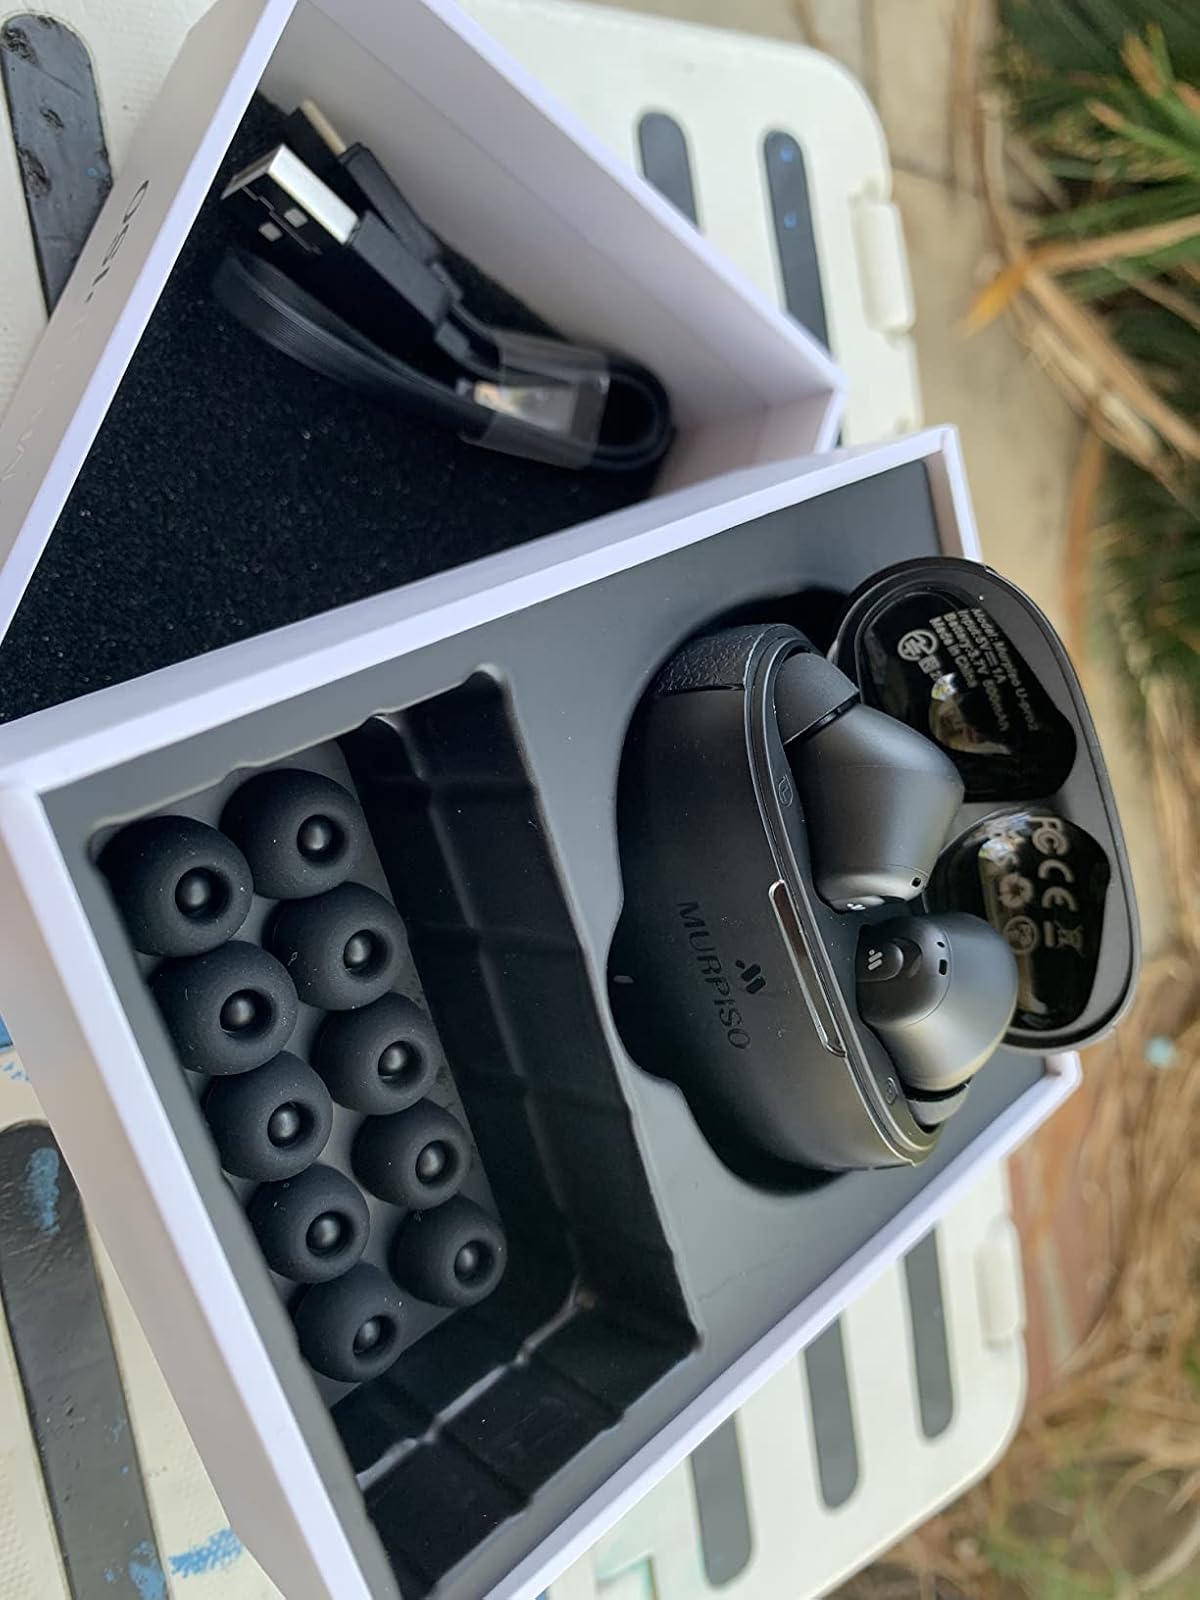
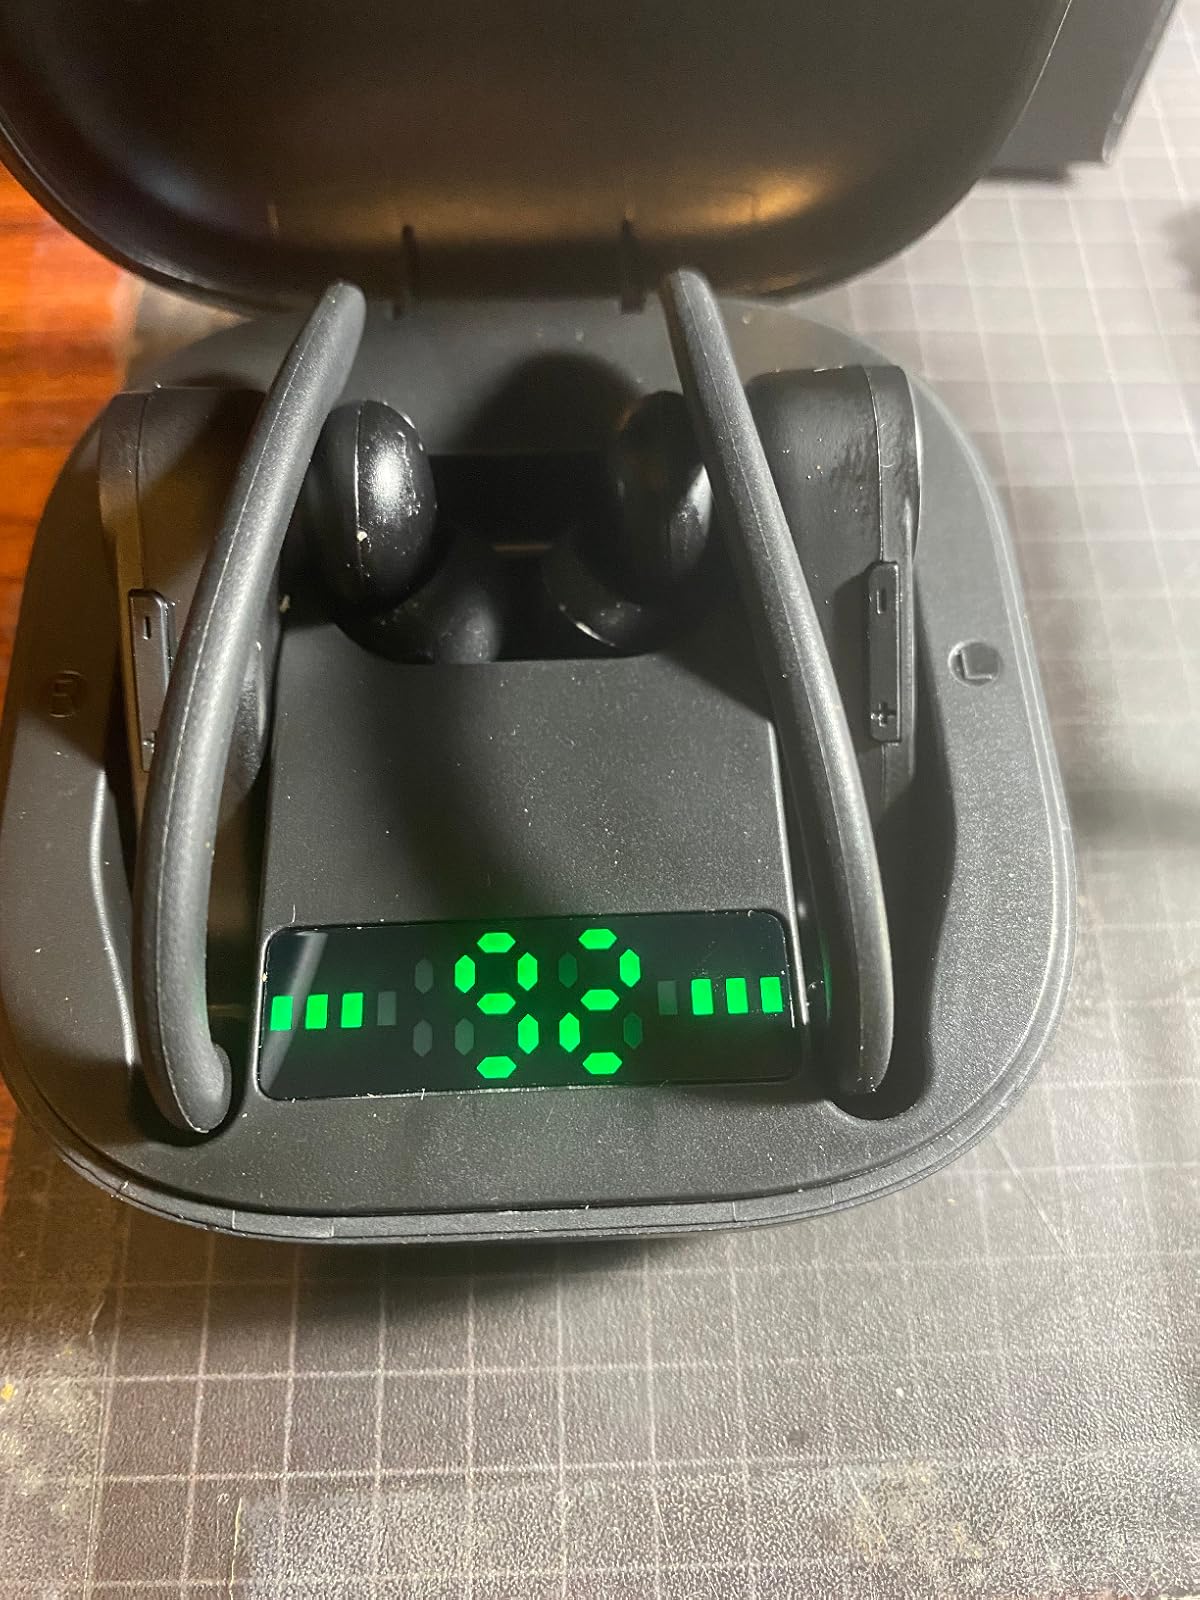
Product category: earbuds
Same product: no